Peristalsis

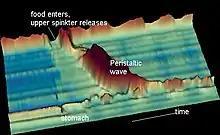
A time-space diagram of a peristaltic wave after a water swallow. High-pressure values are red, zero pressure is blue-green. The ridge in the upper part of the picture is the high pressure of the upper esophageal sphincter which only opens for a short time to let water pass.

Peristalsis is a type of intestinal motility, characterized by radially symmetrical contraction and relaxation of muscles that propagate in a wave down a tube, in an anterograde direction. Peristalsis is progression of coordinated contraction of involuntary circular muscles, which is preceded by a simultaneous contraction of the longitudinal muscle and relaxation of the circular muscle in the lining of the gut.